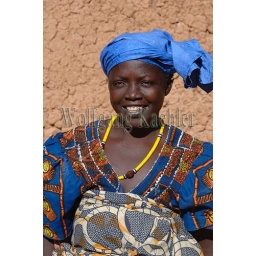
Mali, near bandiagara, dogon country, songho dogon village, portrait of dogan woman with colorful dress and head dress